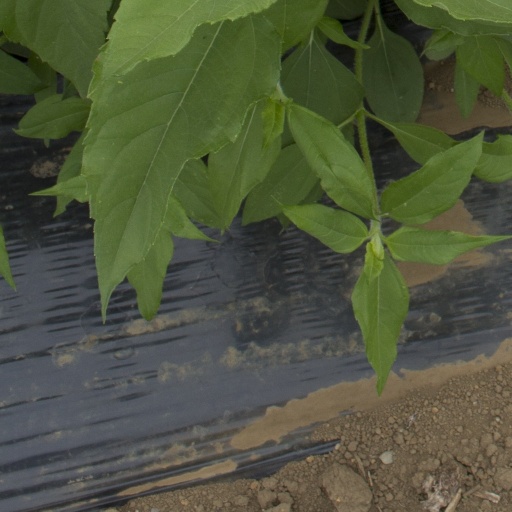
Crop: Jerusalem artichoke